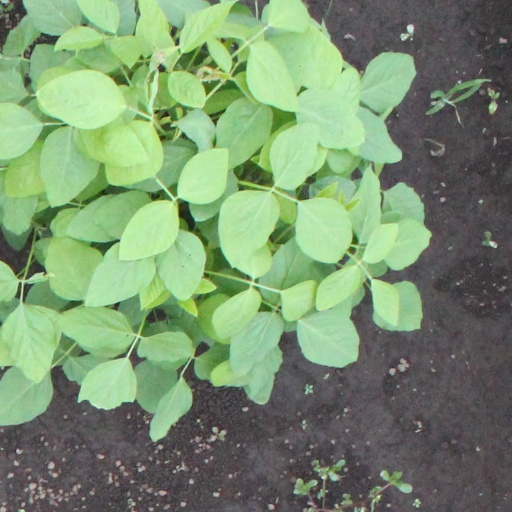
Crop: soybean